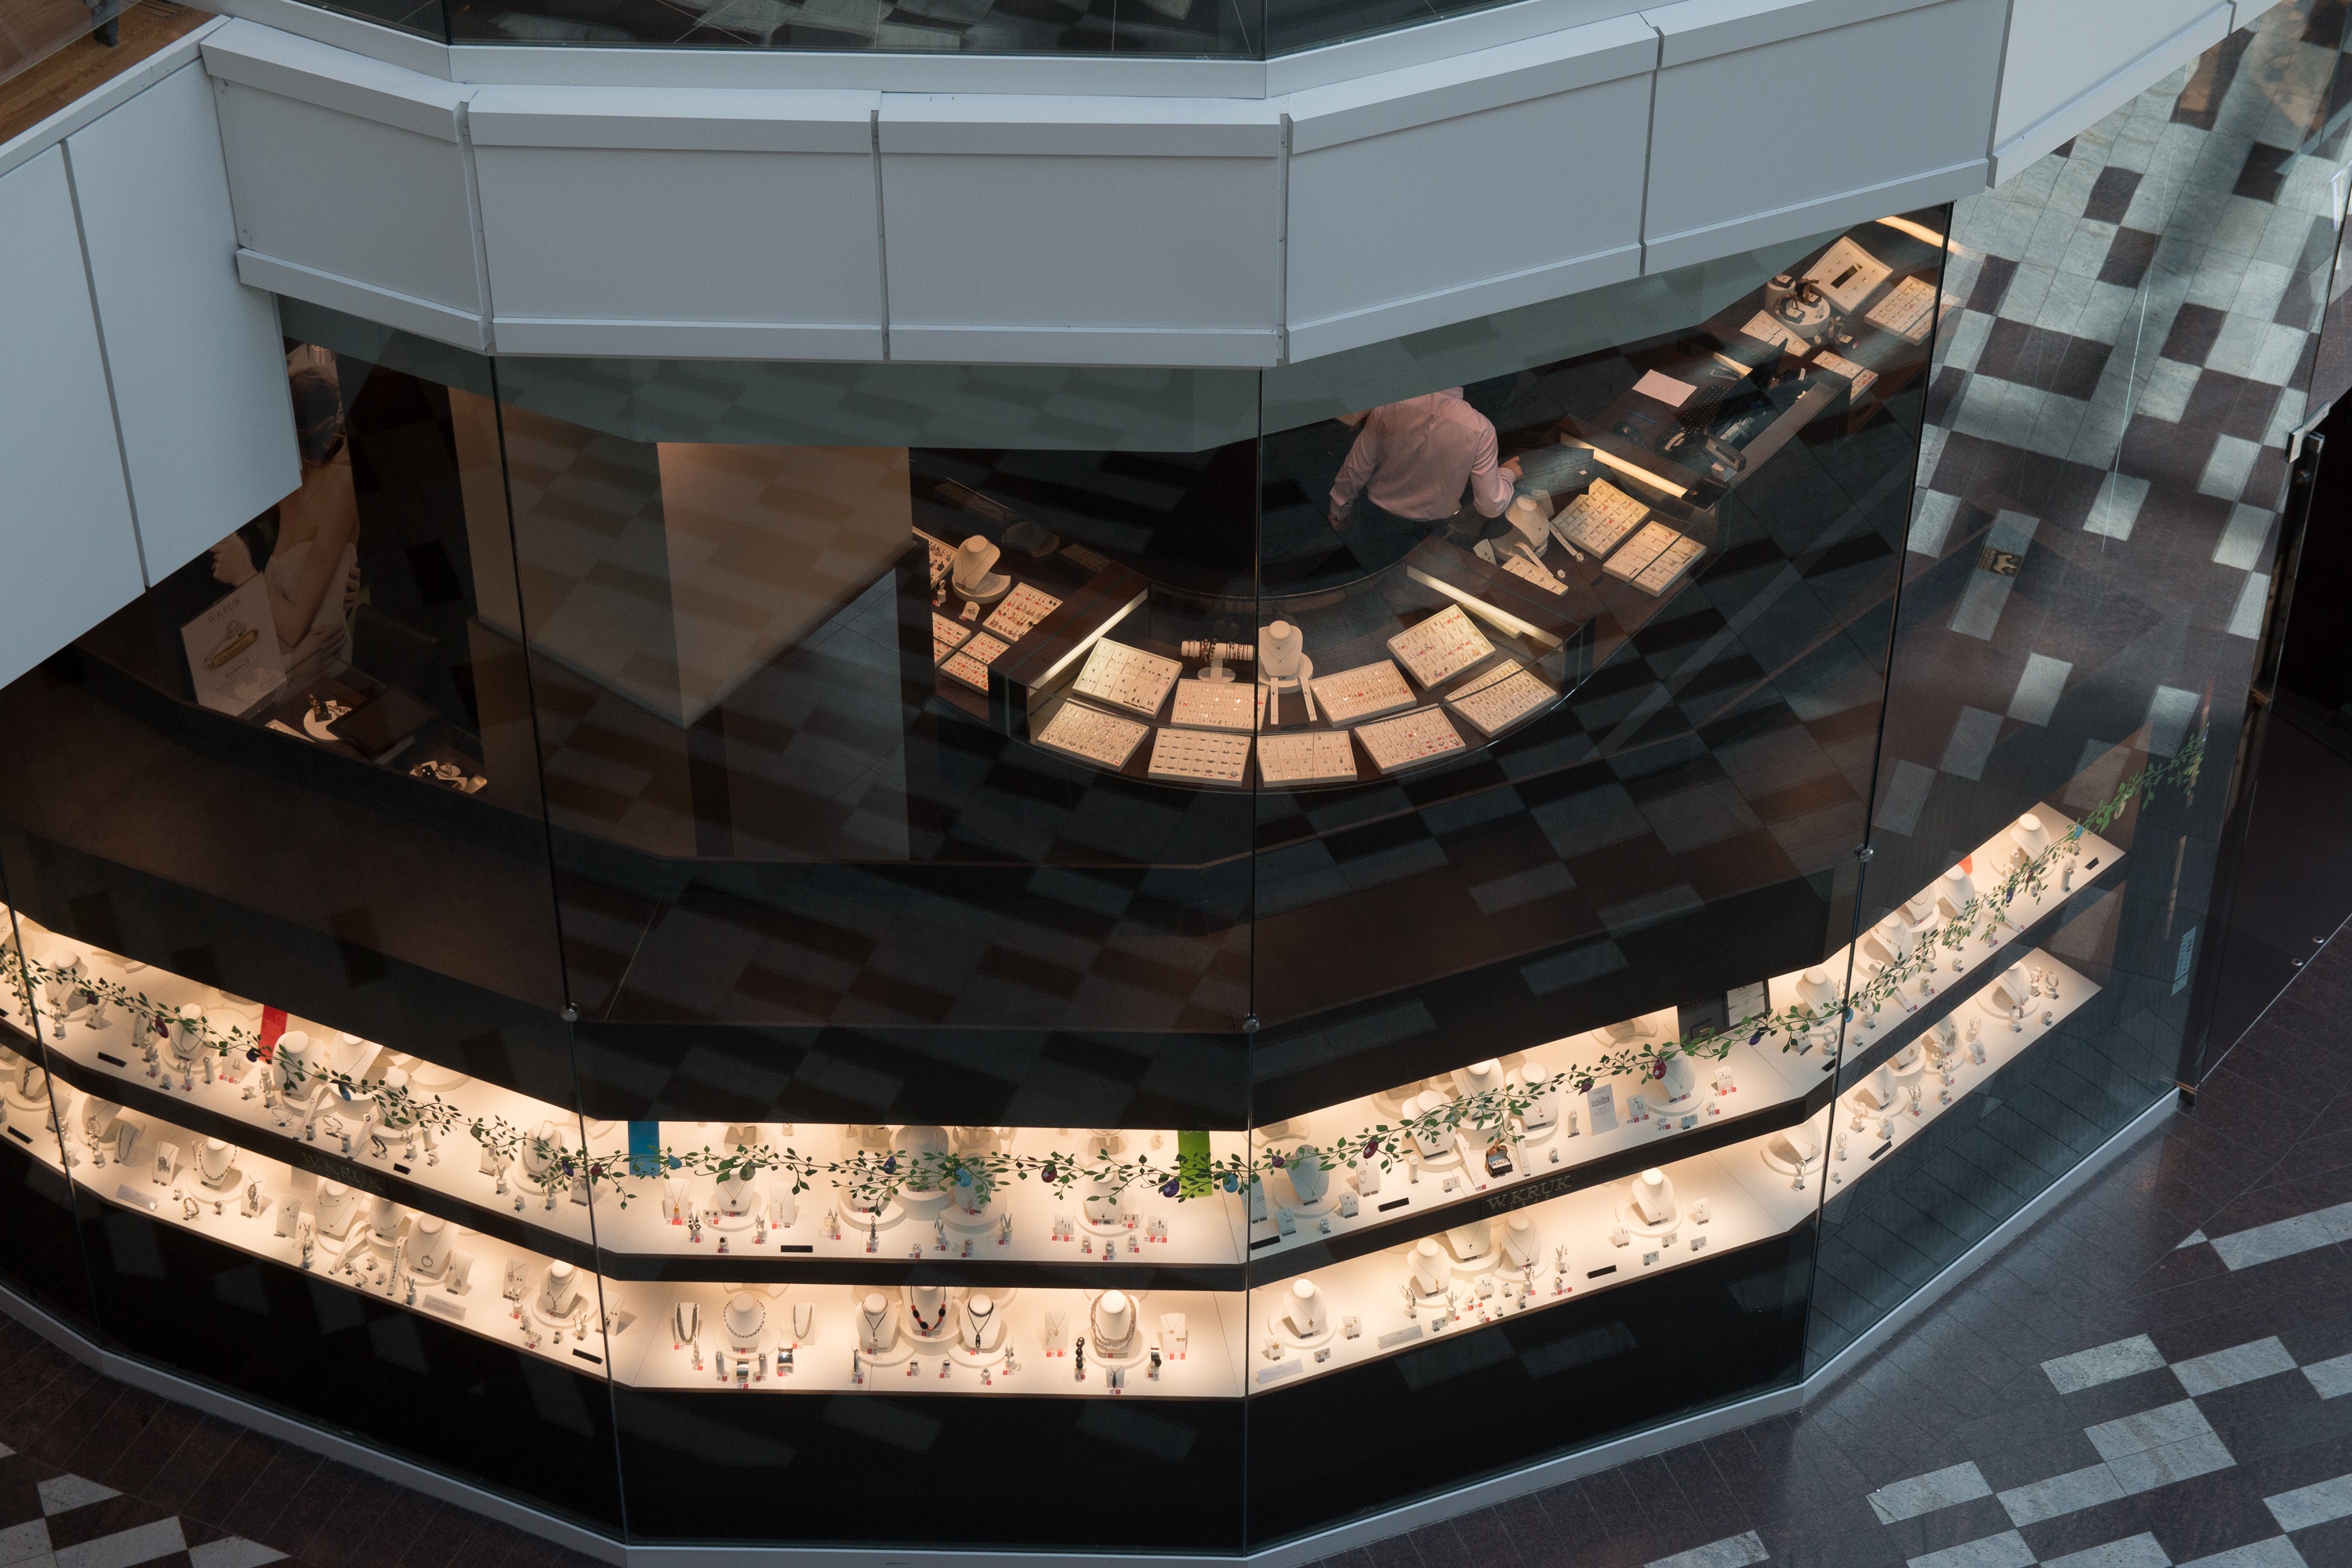
structure, shop, shopping, stadium, crown, poland, screenshot, kielce, shopping mall, scale model